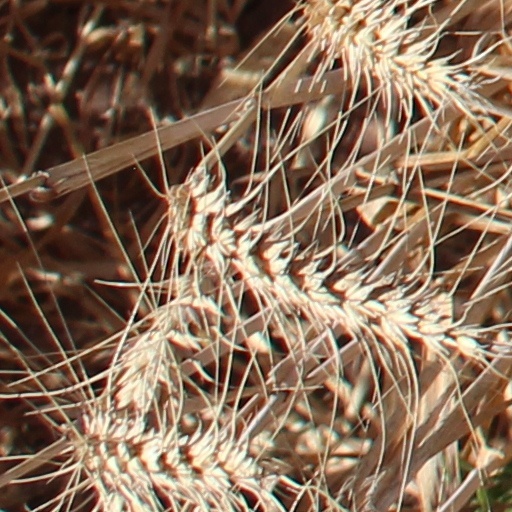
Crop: wheat